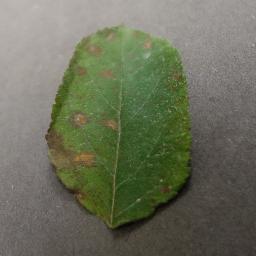
Label: Apple___Cedar_apple_rust